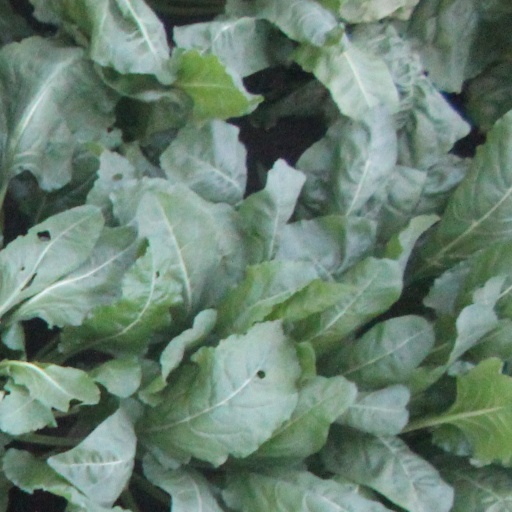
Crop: sugar beet